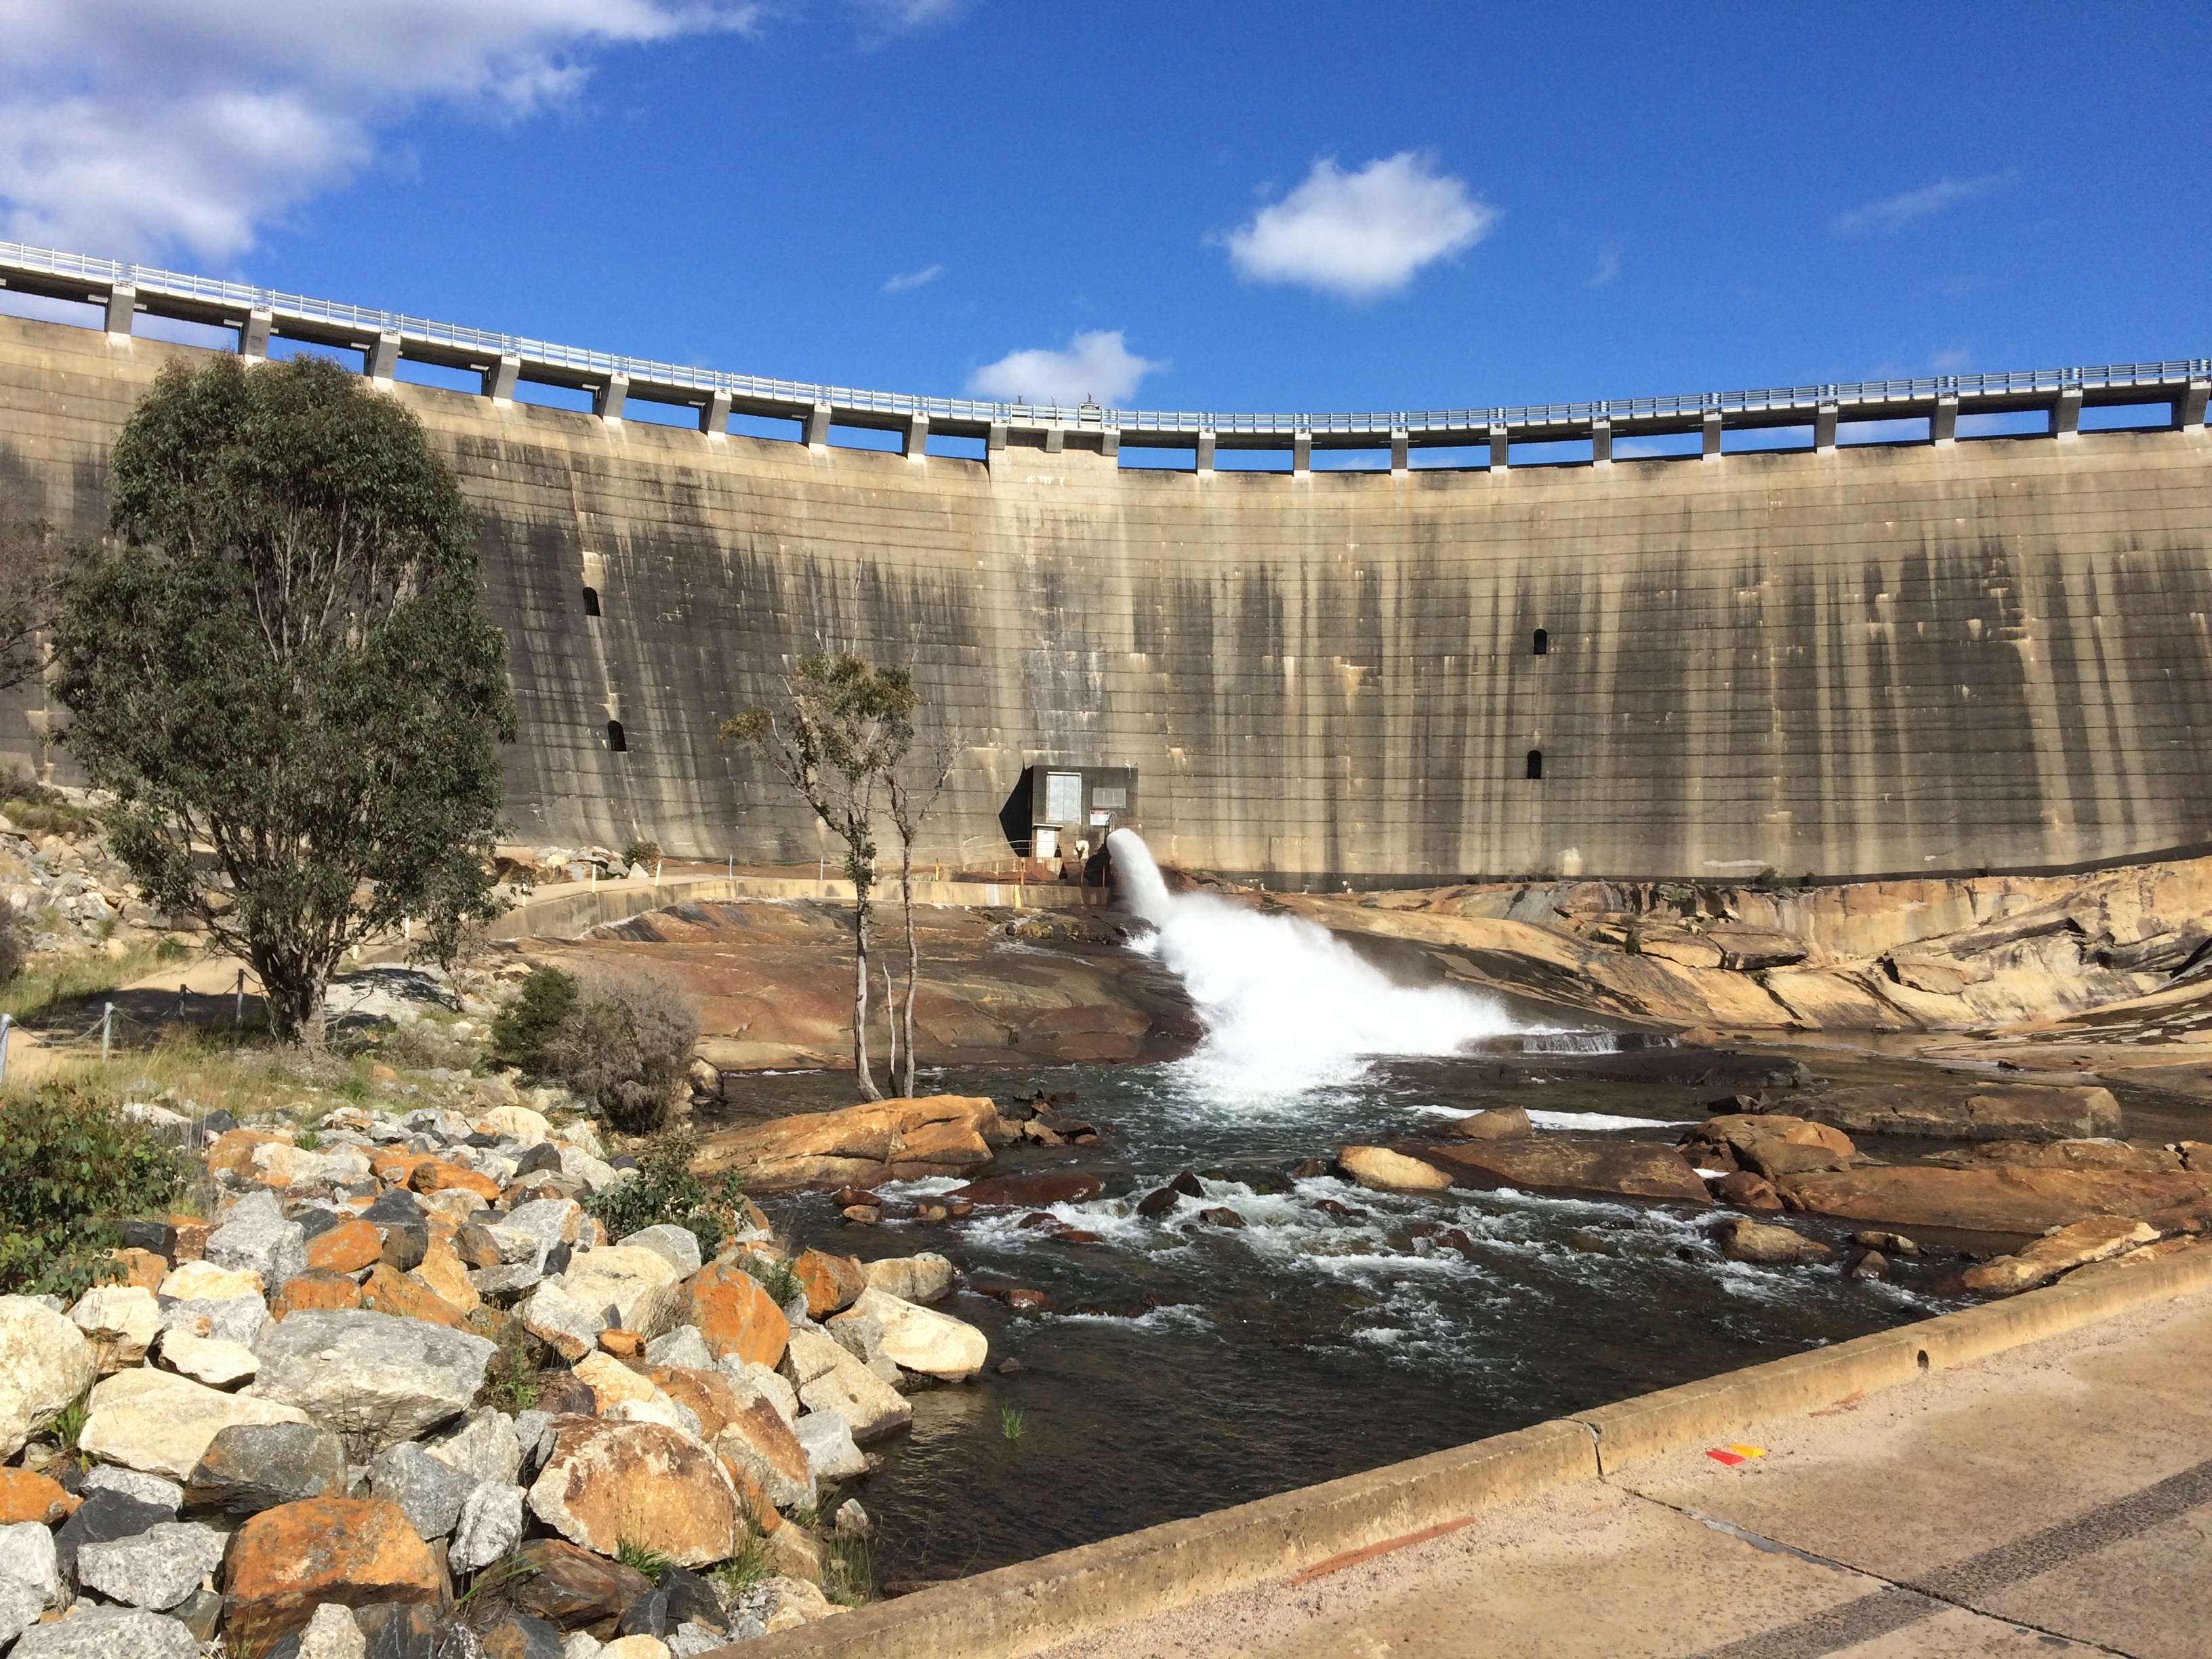
water, structure, country, vacation, travel, dam, reservoir, australia, infrastructure, state, nation, water feature